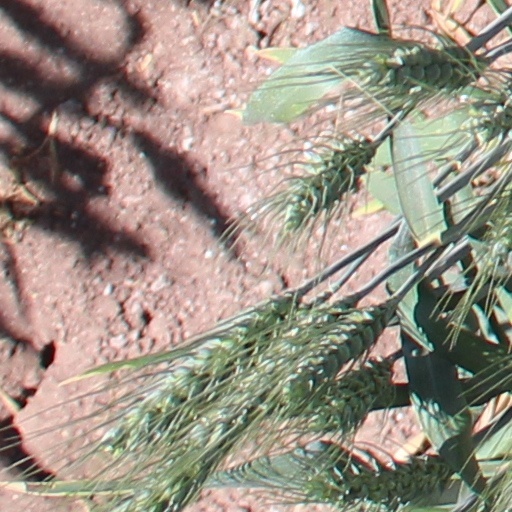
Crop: wheat